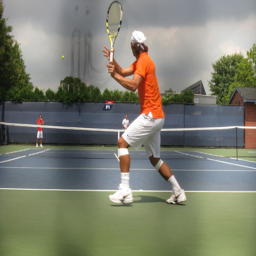
A man with a racket stands on a court.
A man who is playing tennis about to swing at the ball.
a tennis player on a court getting ready to swing a racket
A man taking a swing at a tennis ball
A man in an orange shirt playing tennis on court.